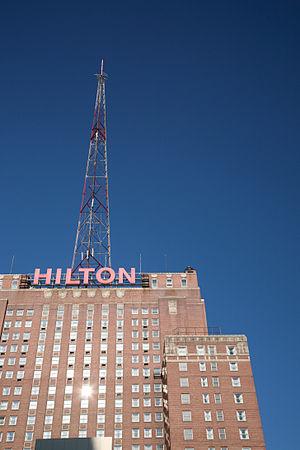
Le Hilton Milwaukee City Center est un hôtel américain situé à Milwaukee, dans le Wisconsin. Ouvert en 1928, cet établissement d'Hilton Hotels & Resorts est membre des Historic Hotels of America et des Historic Hotels Worldwide depuis 2011.
Milwaukee est la plus grande ville de l'État du Wisconsin et la 25ᵉ ville des États-Unis de par sa population. La ville est le siège du comté de Milwaukee, dans le sud-est du Wisconsin, sur la rive du lac Michigan. Elle est située à environ 150 km au nord de Chicago. En 2011, selon le Bureau du recensement des États-Unis, sa population était de 597 867 personnes dans une agglomération de 2 025 898 habitants.